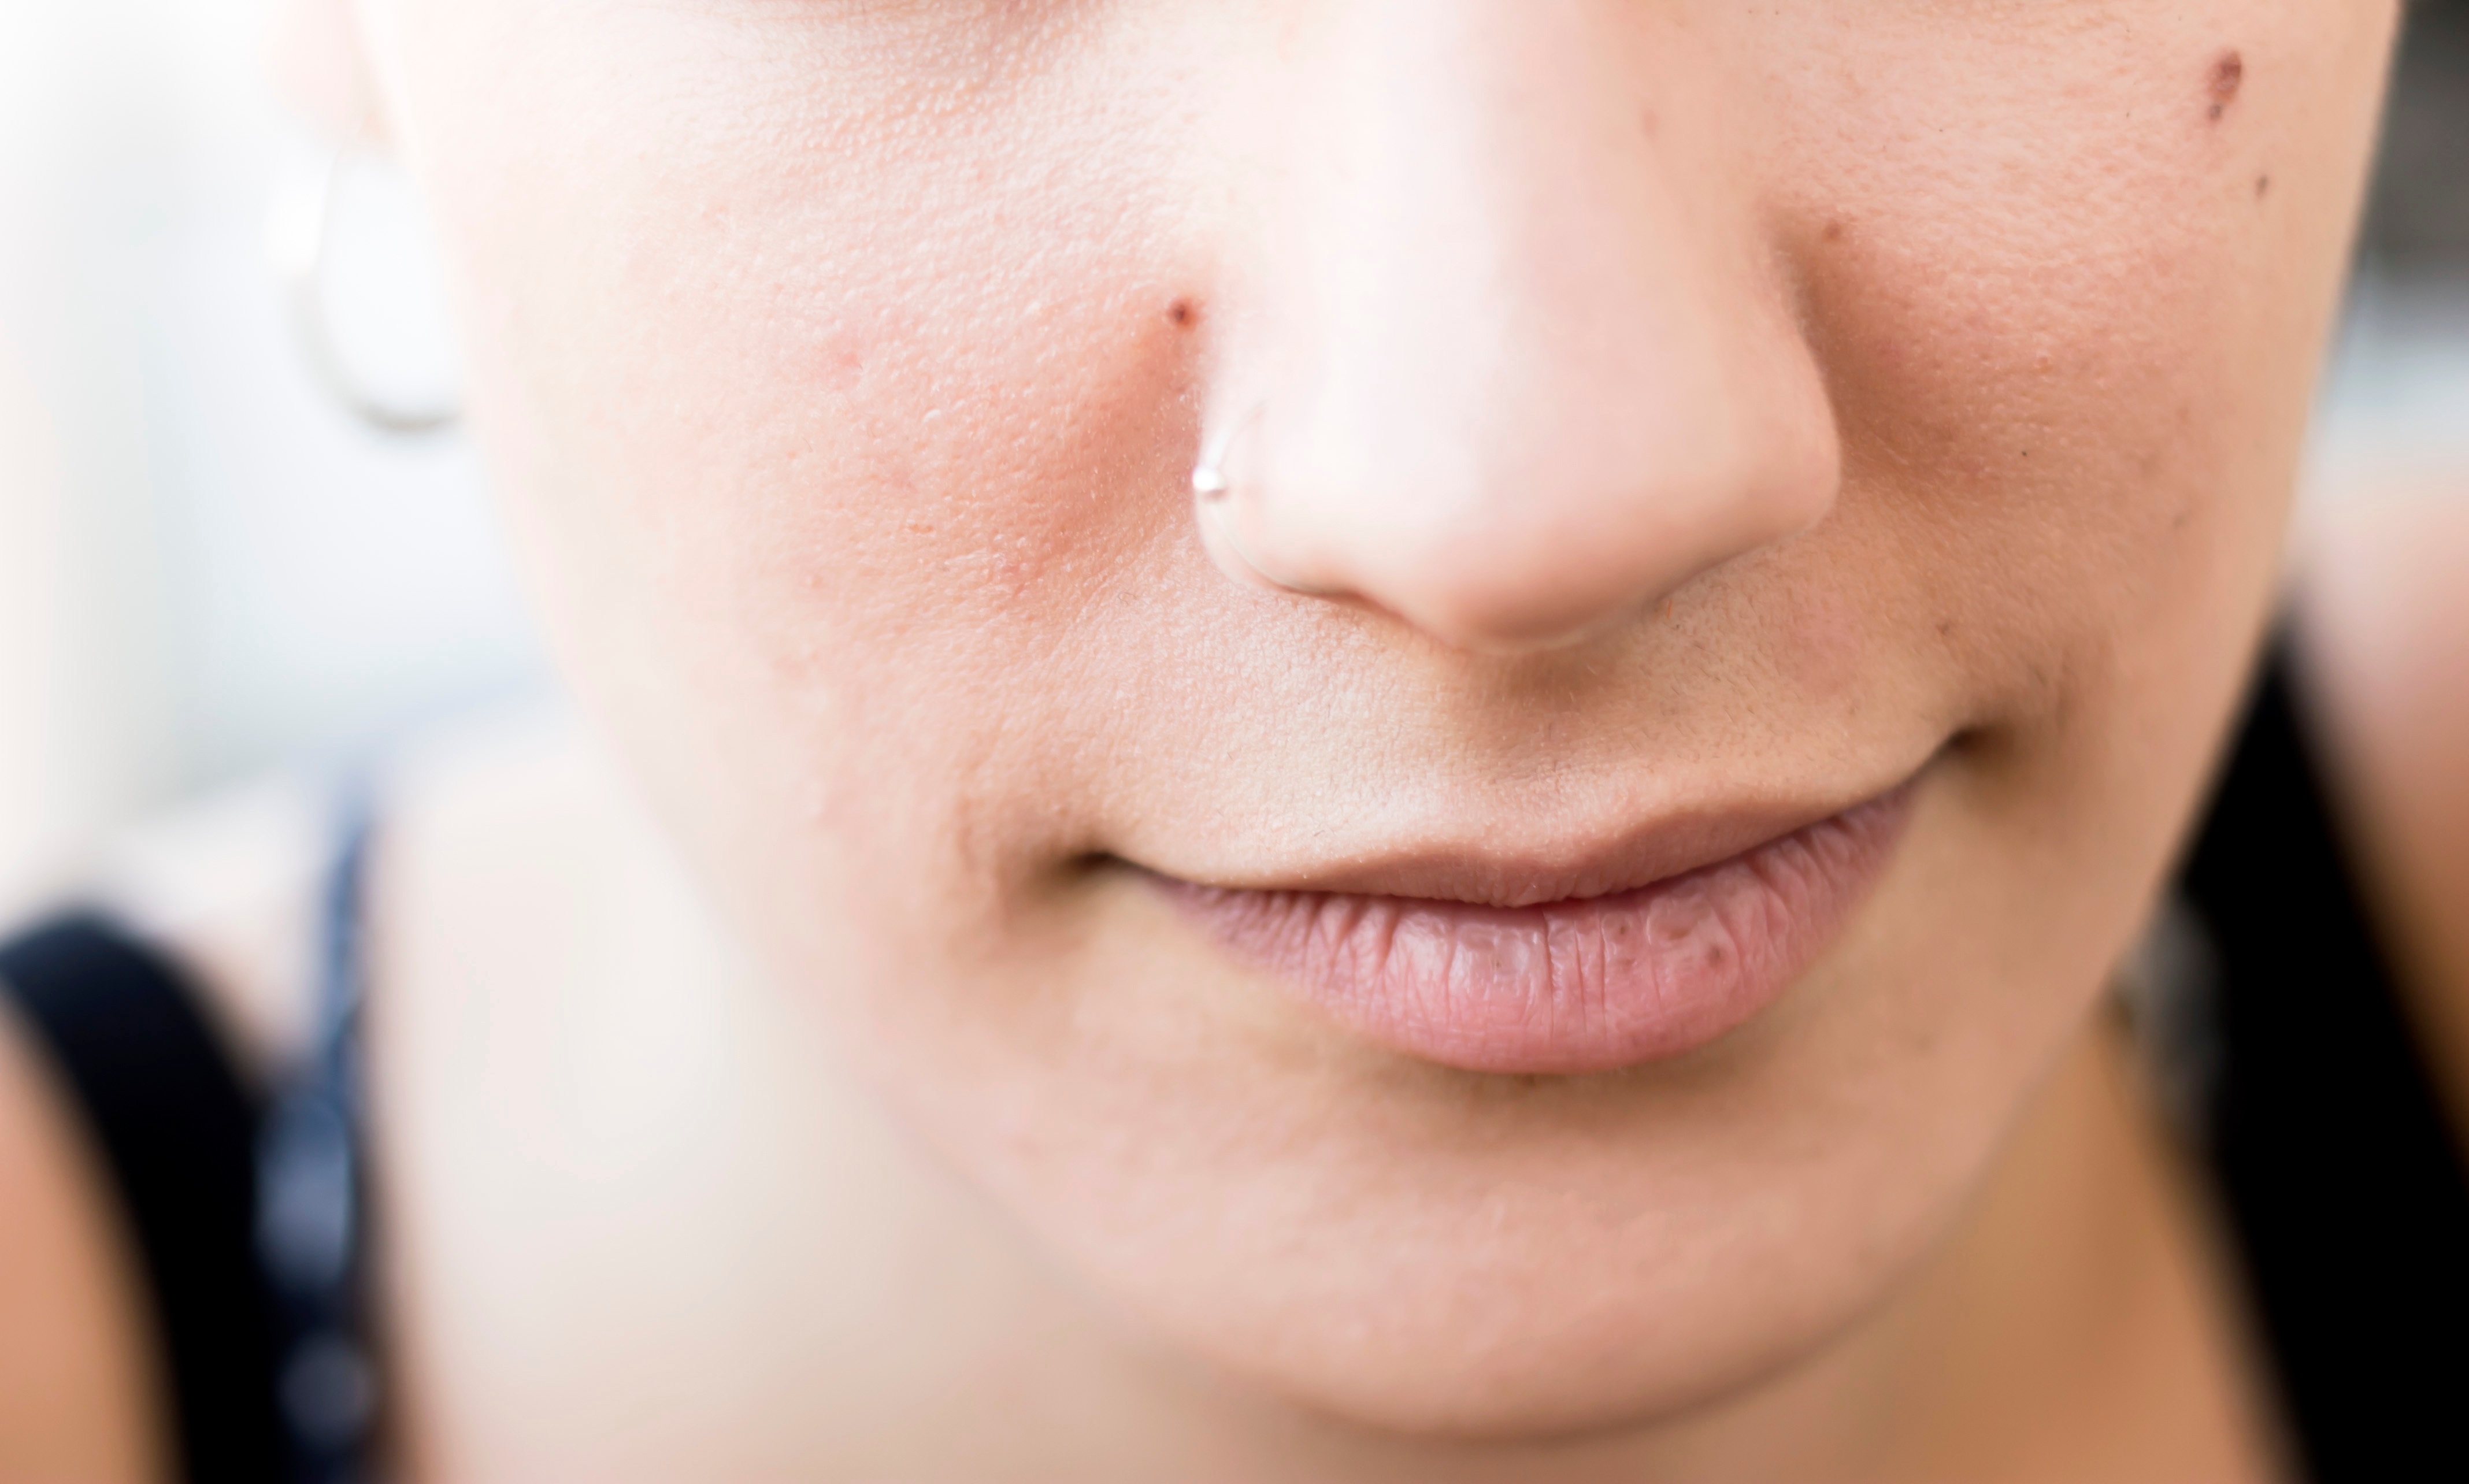
photography, portrait, lip, wrinkle, eyebrow, mouth, eyelash, close up, human body, face, nose, cheek, eye, head, skin, beauty, organ, forehead, sense, chin, portrait photography